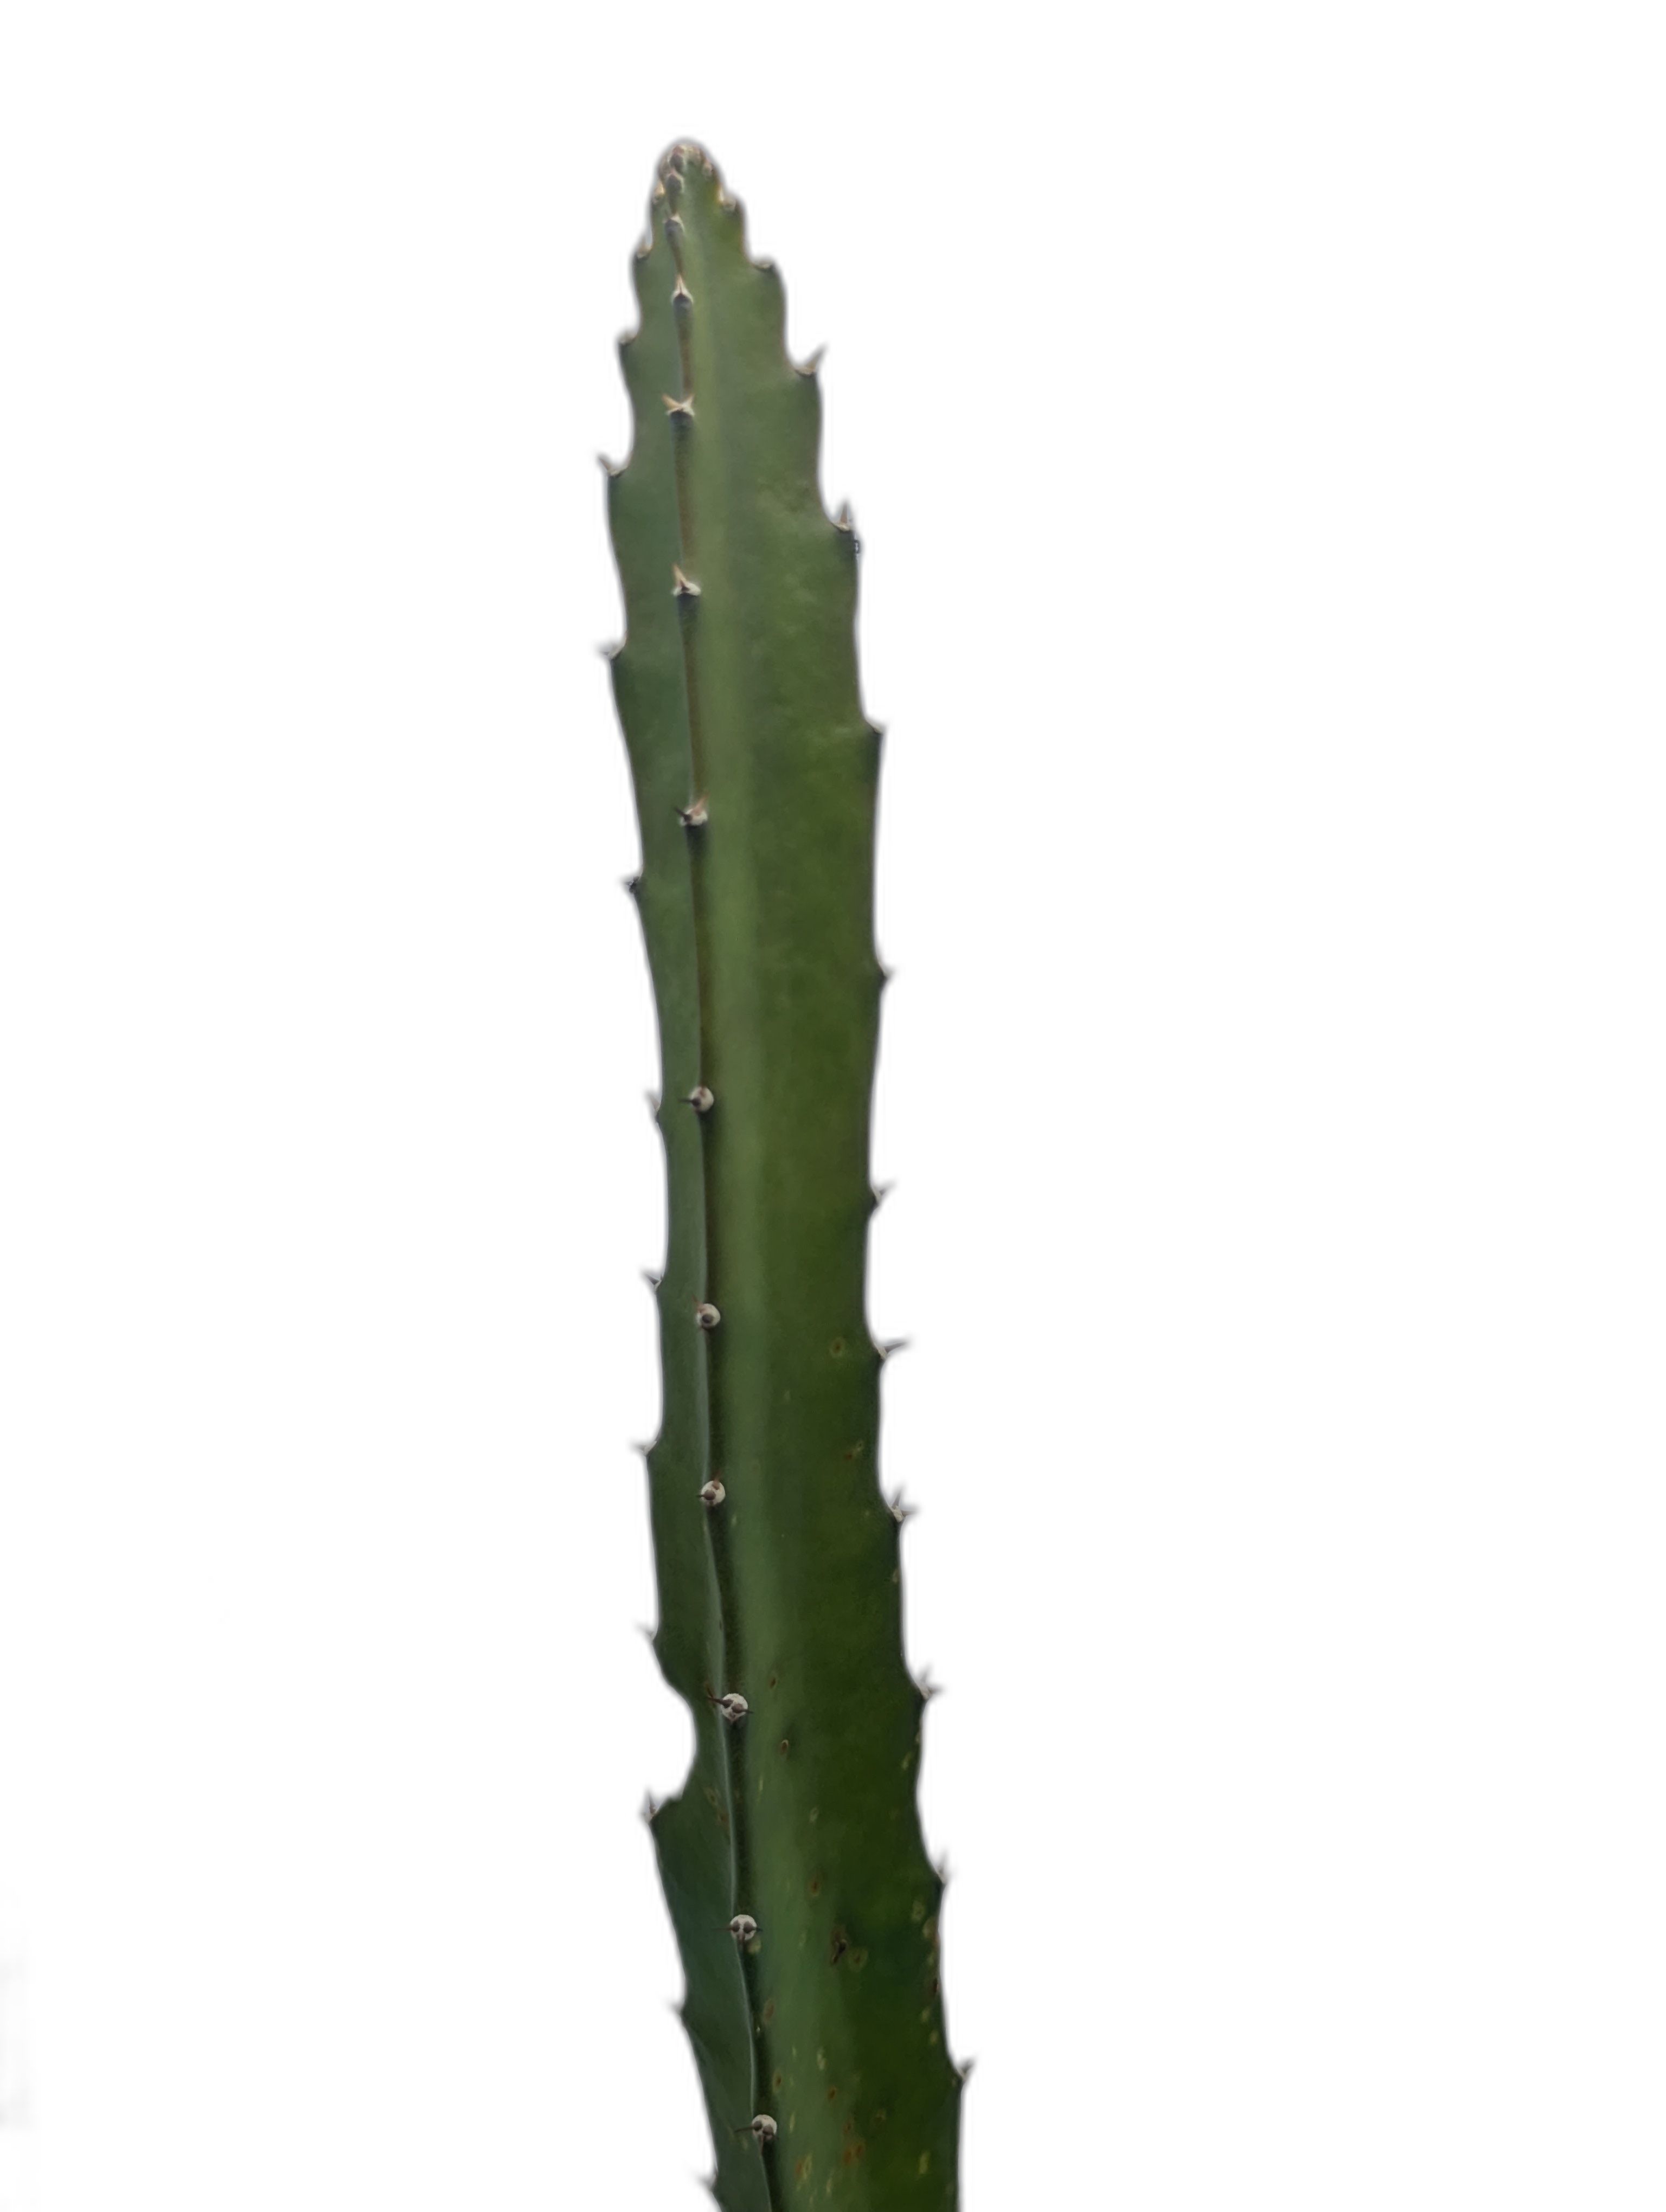
Label: Good leaf